Arab Iraq

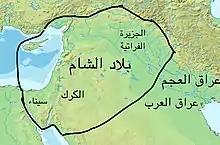
Map showing Arab Iraq, between the Levant and Persian Iraq

Arab Iraq was a term used to refer to the Arab-populated region to the west of Persian Iraq. It included Lower Mesopotamia and some desert areas which are geographically connected to the deserts of the Arabian Peninsula without any natural borders. The name "Arab Iraq" was created during the Seljuk era in the 11th-12th centuries, to distinguish it from "Persian Iraq". Persian Iraq and Arab Iraq were often referred to as "al-Iraqayn" meaning "the two Iraqs" collectively. According to Ottoman documents Lugat-i Tarihiyye ve Cografiyye, written in 1894, and Kâmûs-ül Â'lâm, written in 1896, Arab Iraq was located to the southwest of Persian Iraq, east of the Levant, southeast of Al-Jazira, south of Kurdistan, and west of Khuzestan.